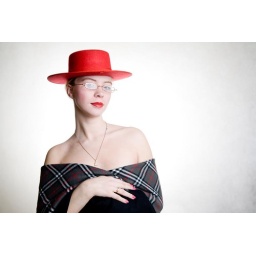
Portrait of aristocratic looking young sexy woman in red hat and shawl